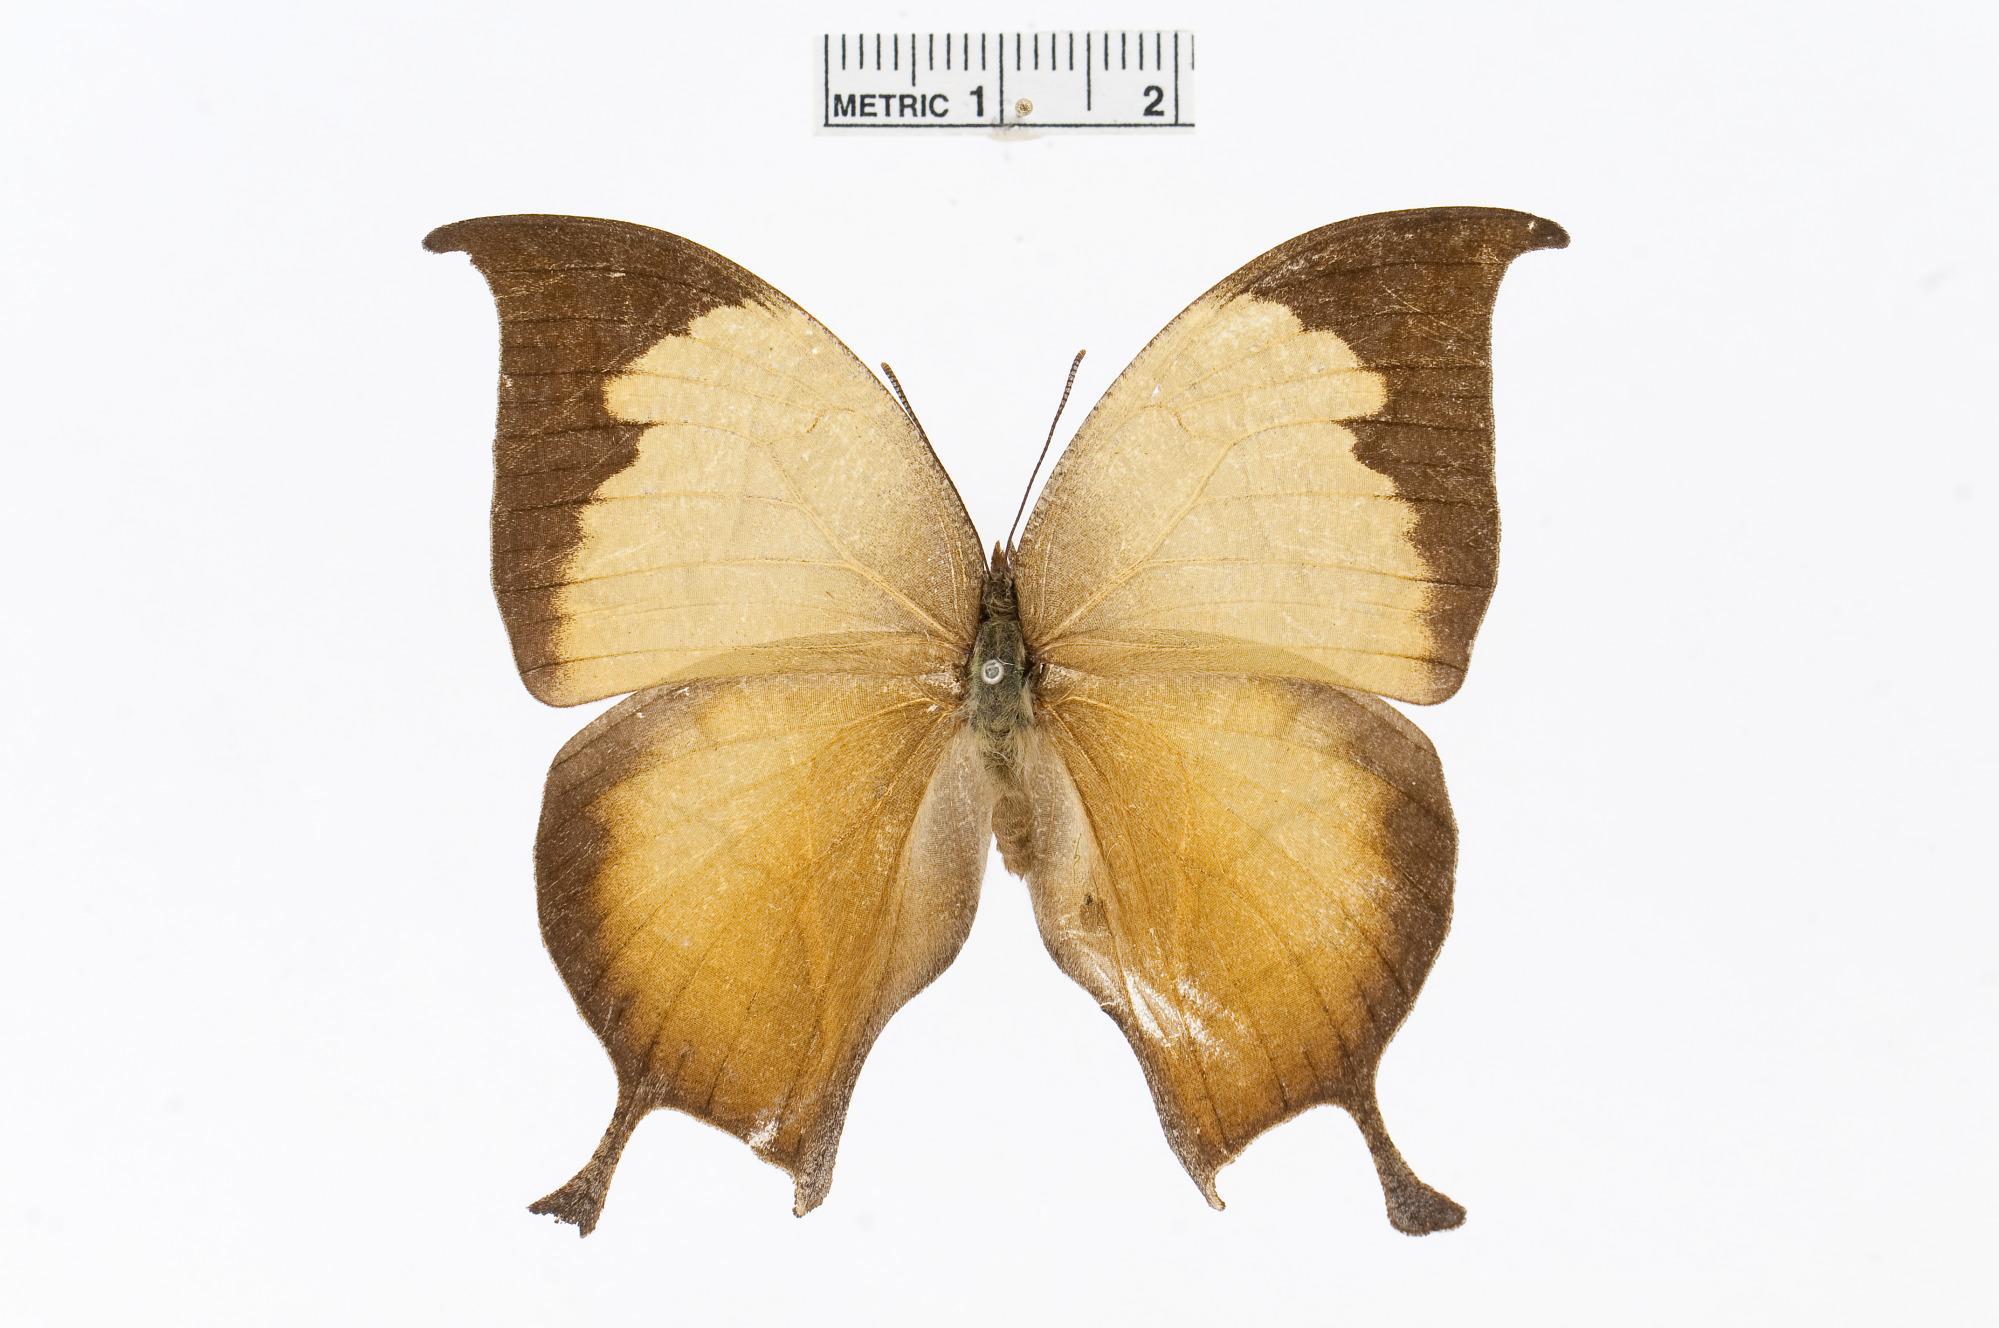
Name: Consul electra
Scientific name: Consul electra (Westwood, 1850)
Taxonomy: Animalia, Arthropoda, Insecta, Lepidoptera, Nymphalidae, Charaxinae